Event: Nepal Earthquake
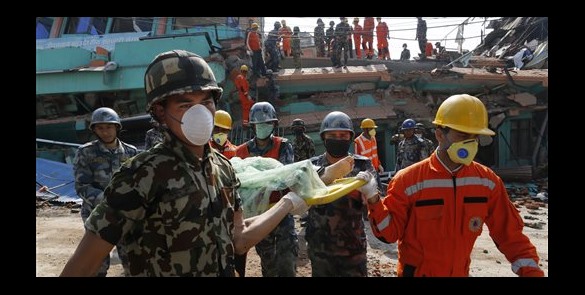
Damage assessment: damage